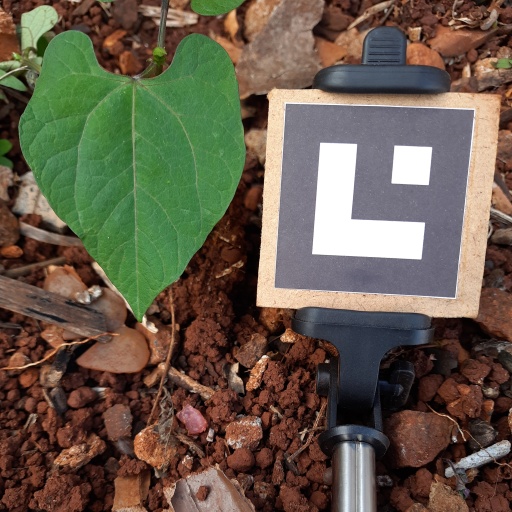
Observations: flat surface, no eating holes, under cloudy sky